Asturian architecture

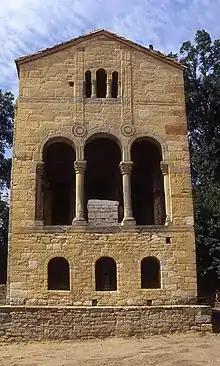
Santa María del Naranco

The first of the works from this period, the Palace of Santa María del Naranco, involved a significant stylistic, morphological, constructive and decorative renovation of Pre-Romanesque, supplementing it with new, innovative resources, representing a leap forward with respect to immediately previous periods. Built as a recreational palace, it is situated on the southern side of Monte Naranco facing the city, and was originally part of a series of royal buildings located in the outskirts. Its character as a civil building changed in the 12th century when it